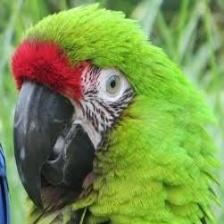
Species: MILITARY MACAW
Scientific name: ARA MILITARIS
ImageNet parent category: macaw